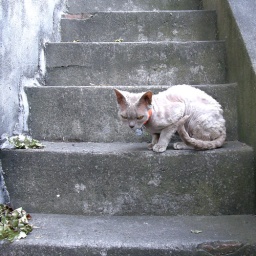
I don't know who owns this curious cat but it's often hanging around our house and occasionally comes inside.